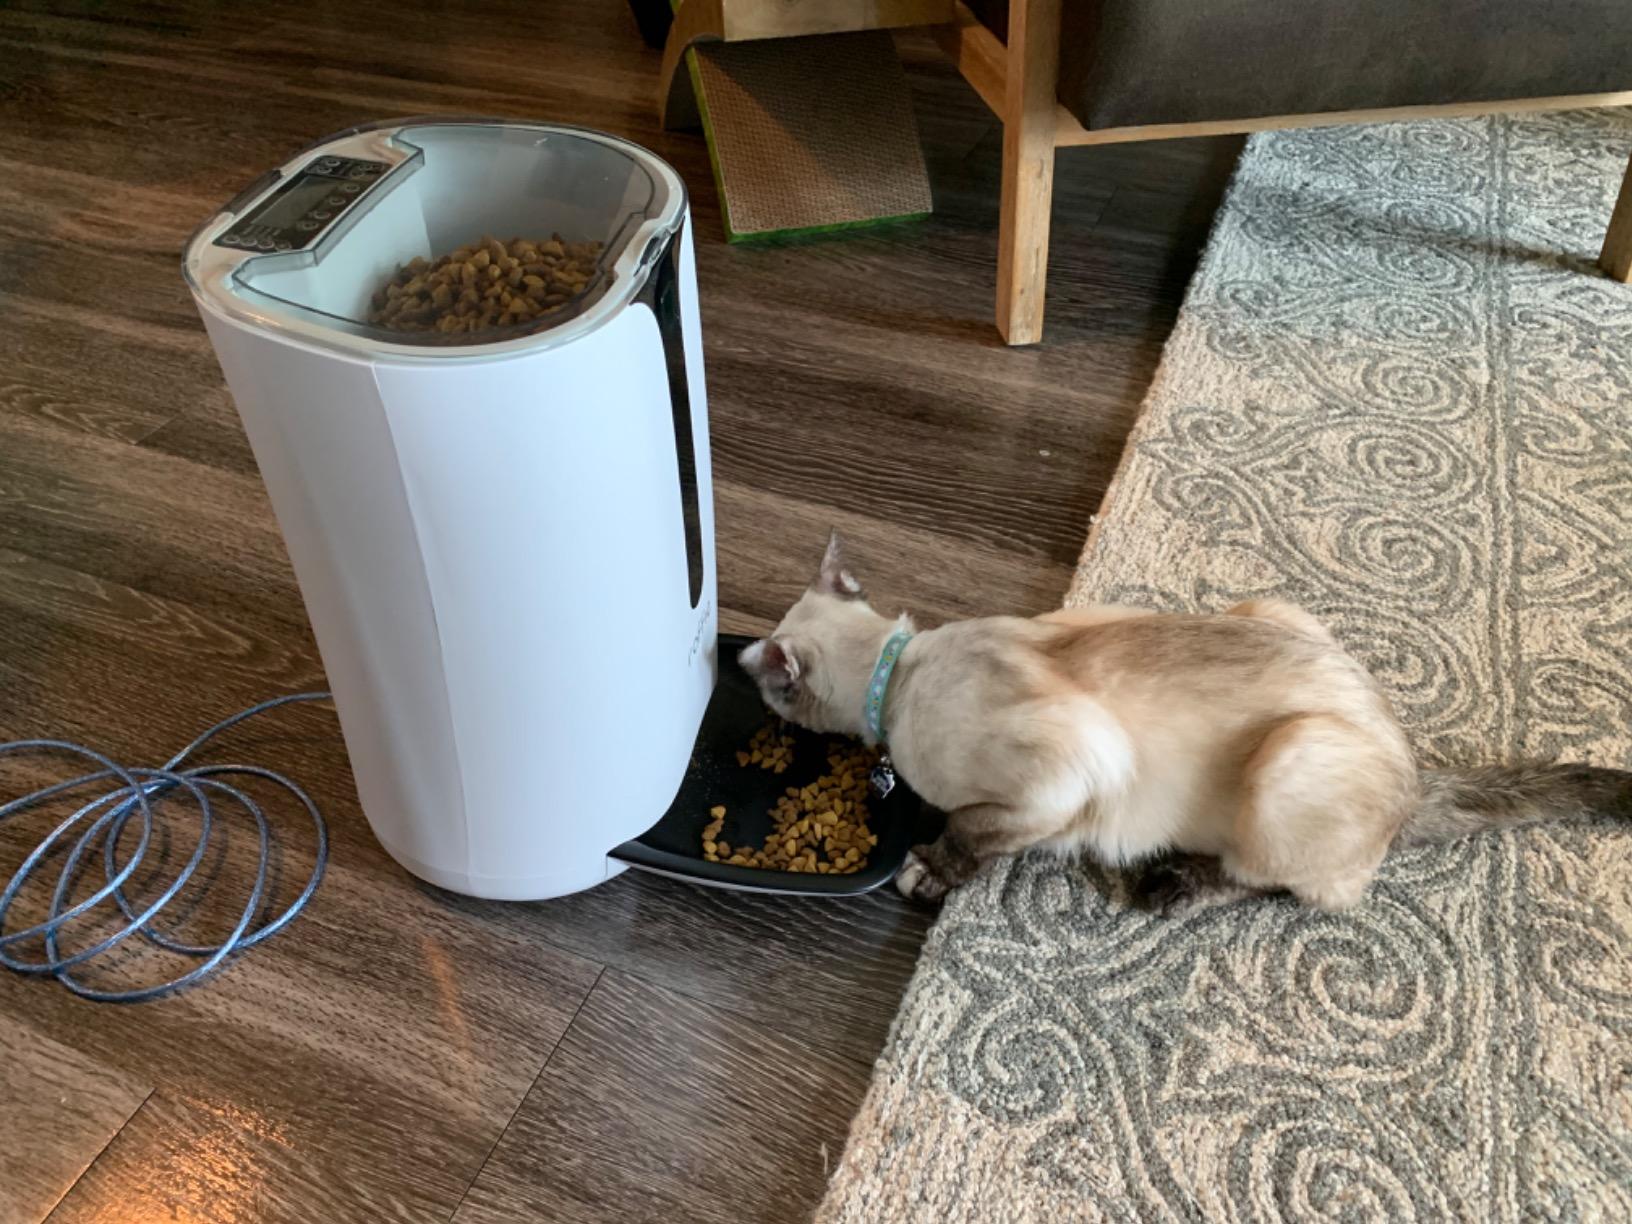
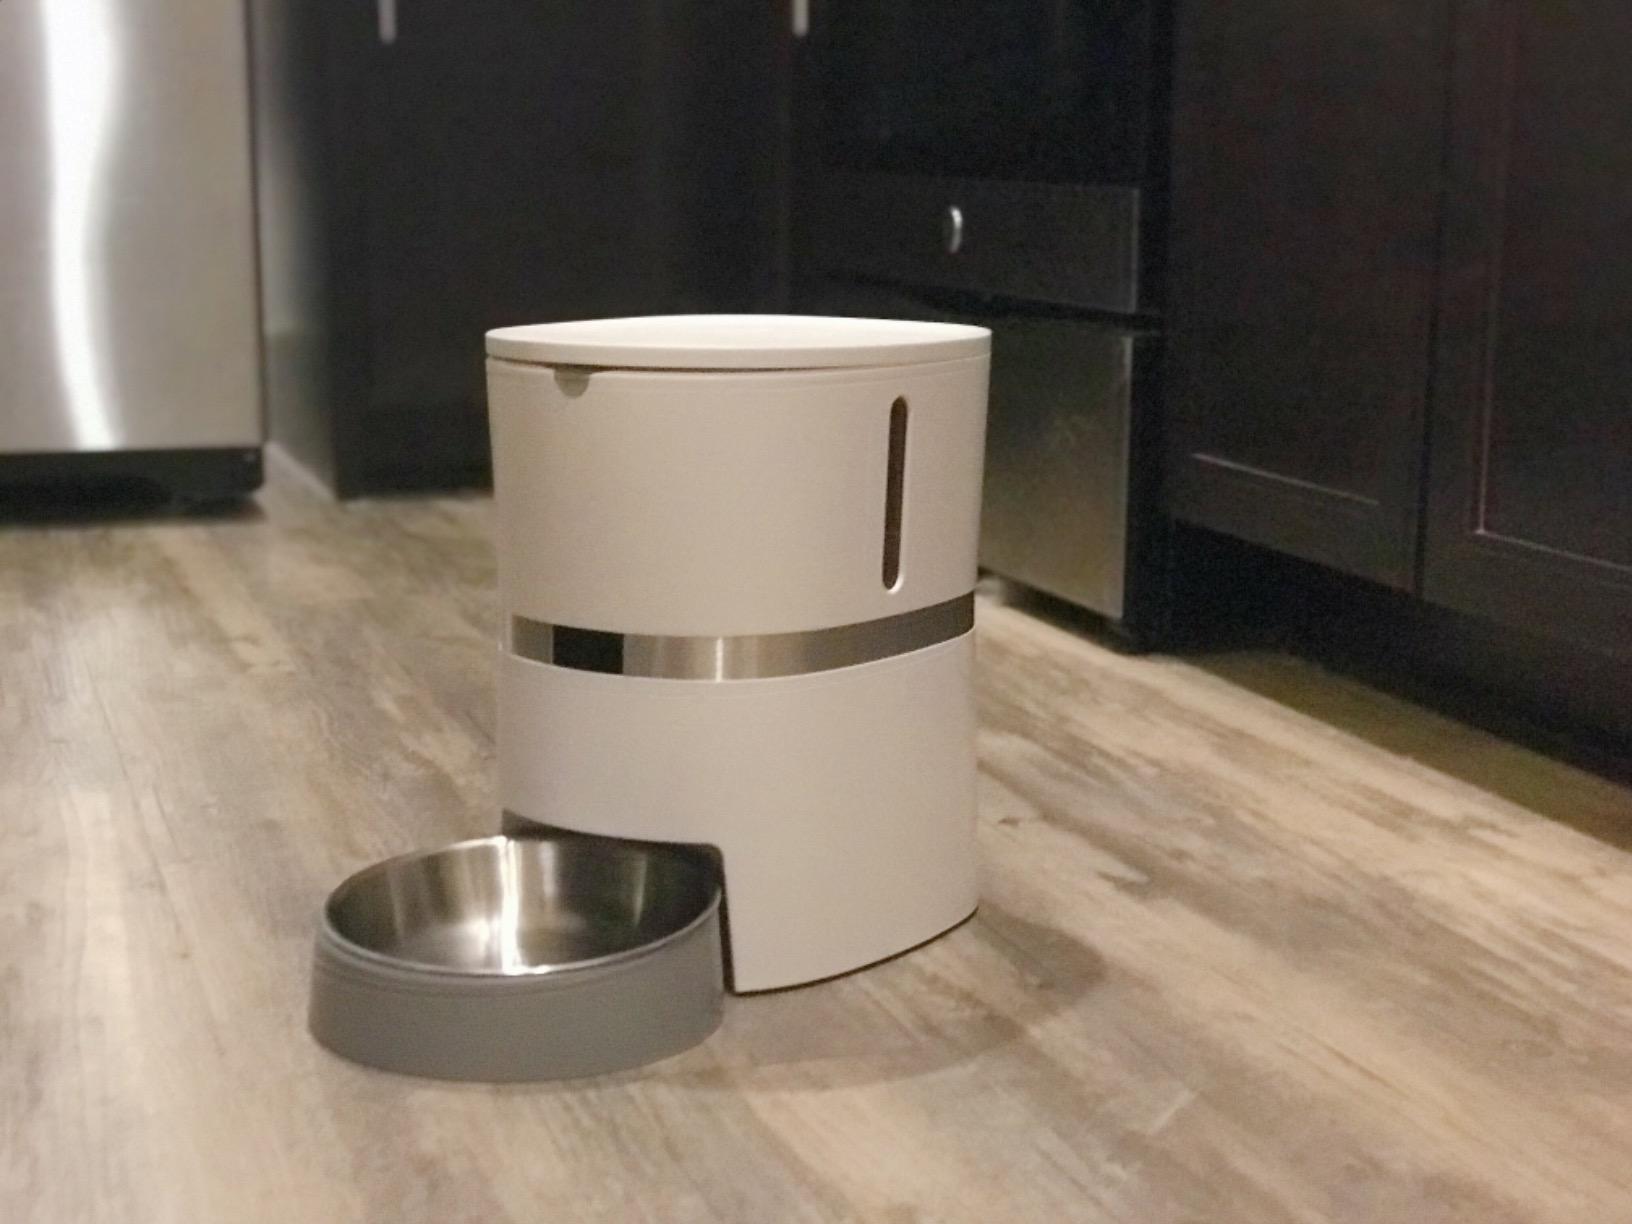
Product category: items_feeder
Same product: no